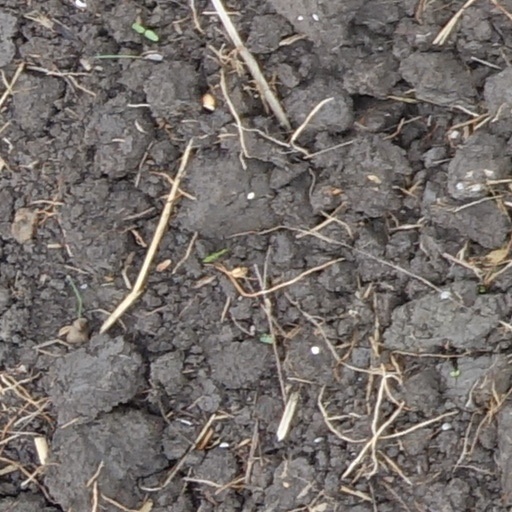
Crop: wheat